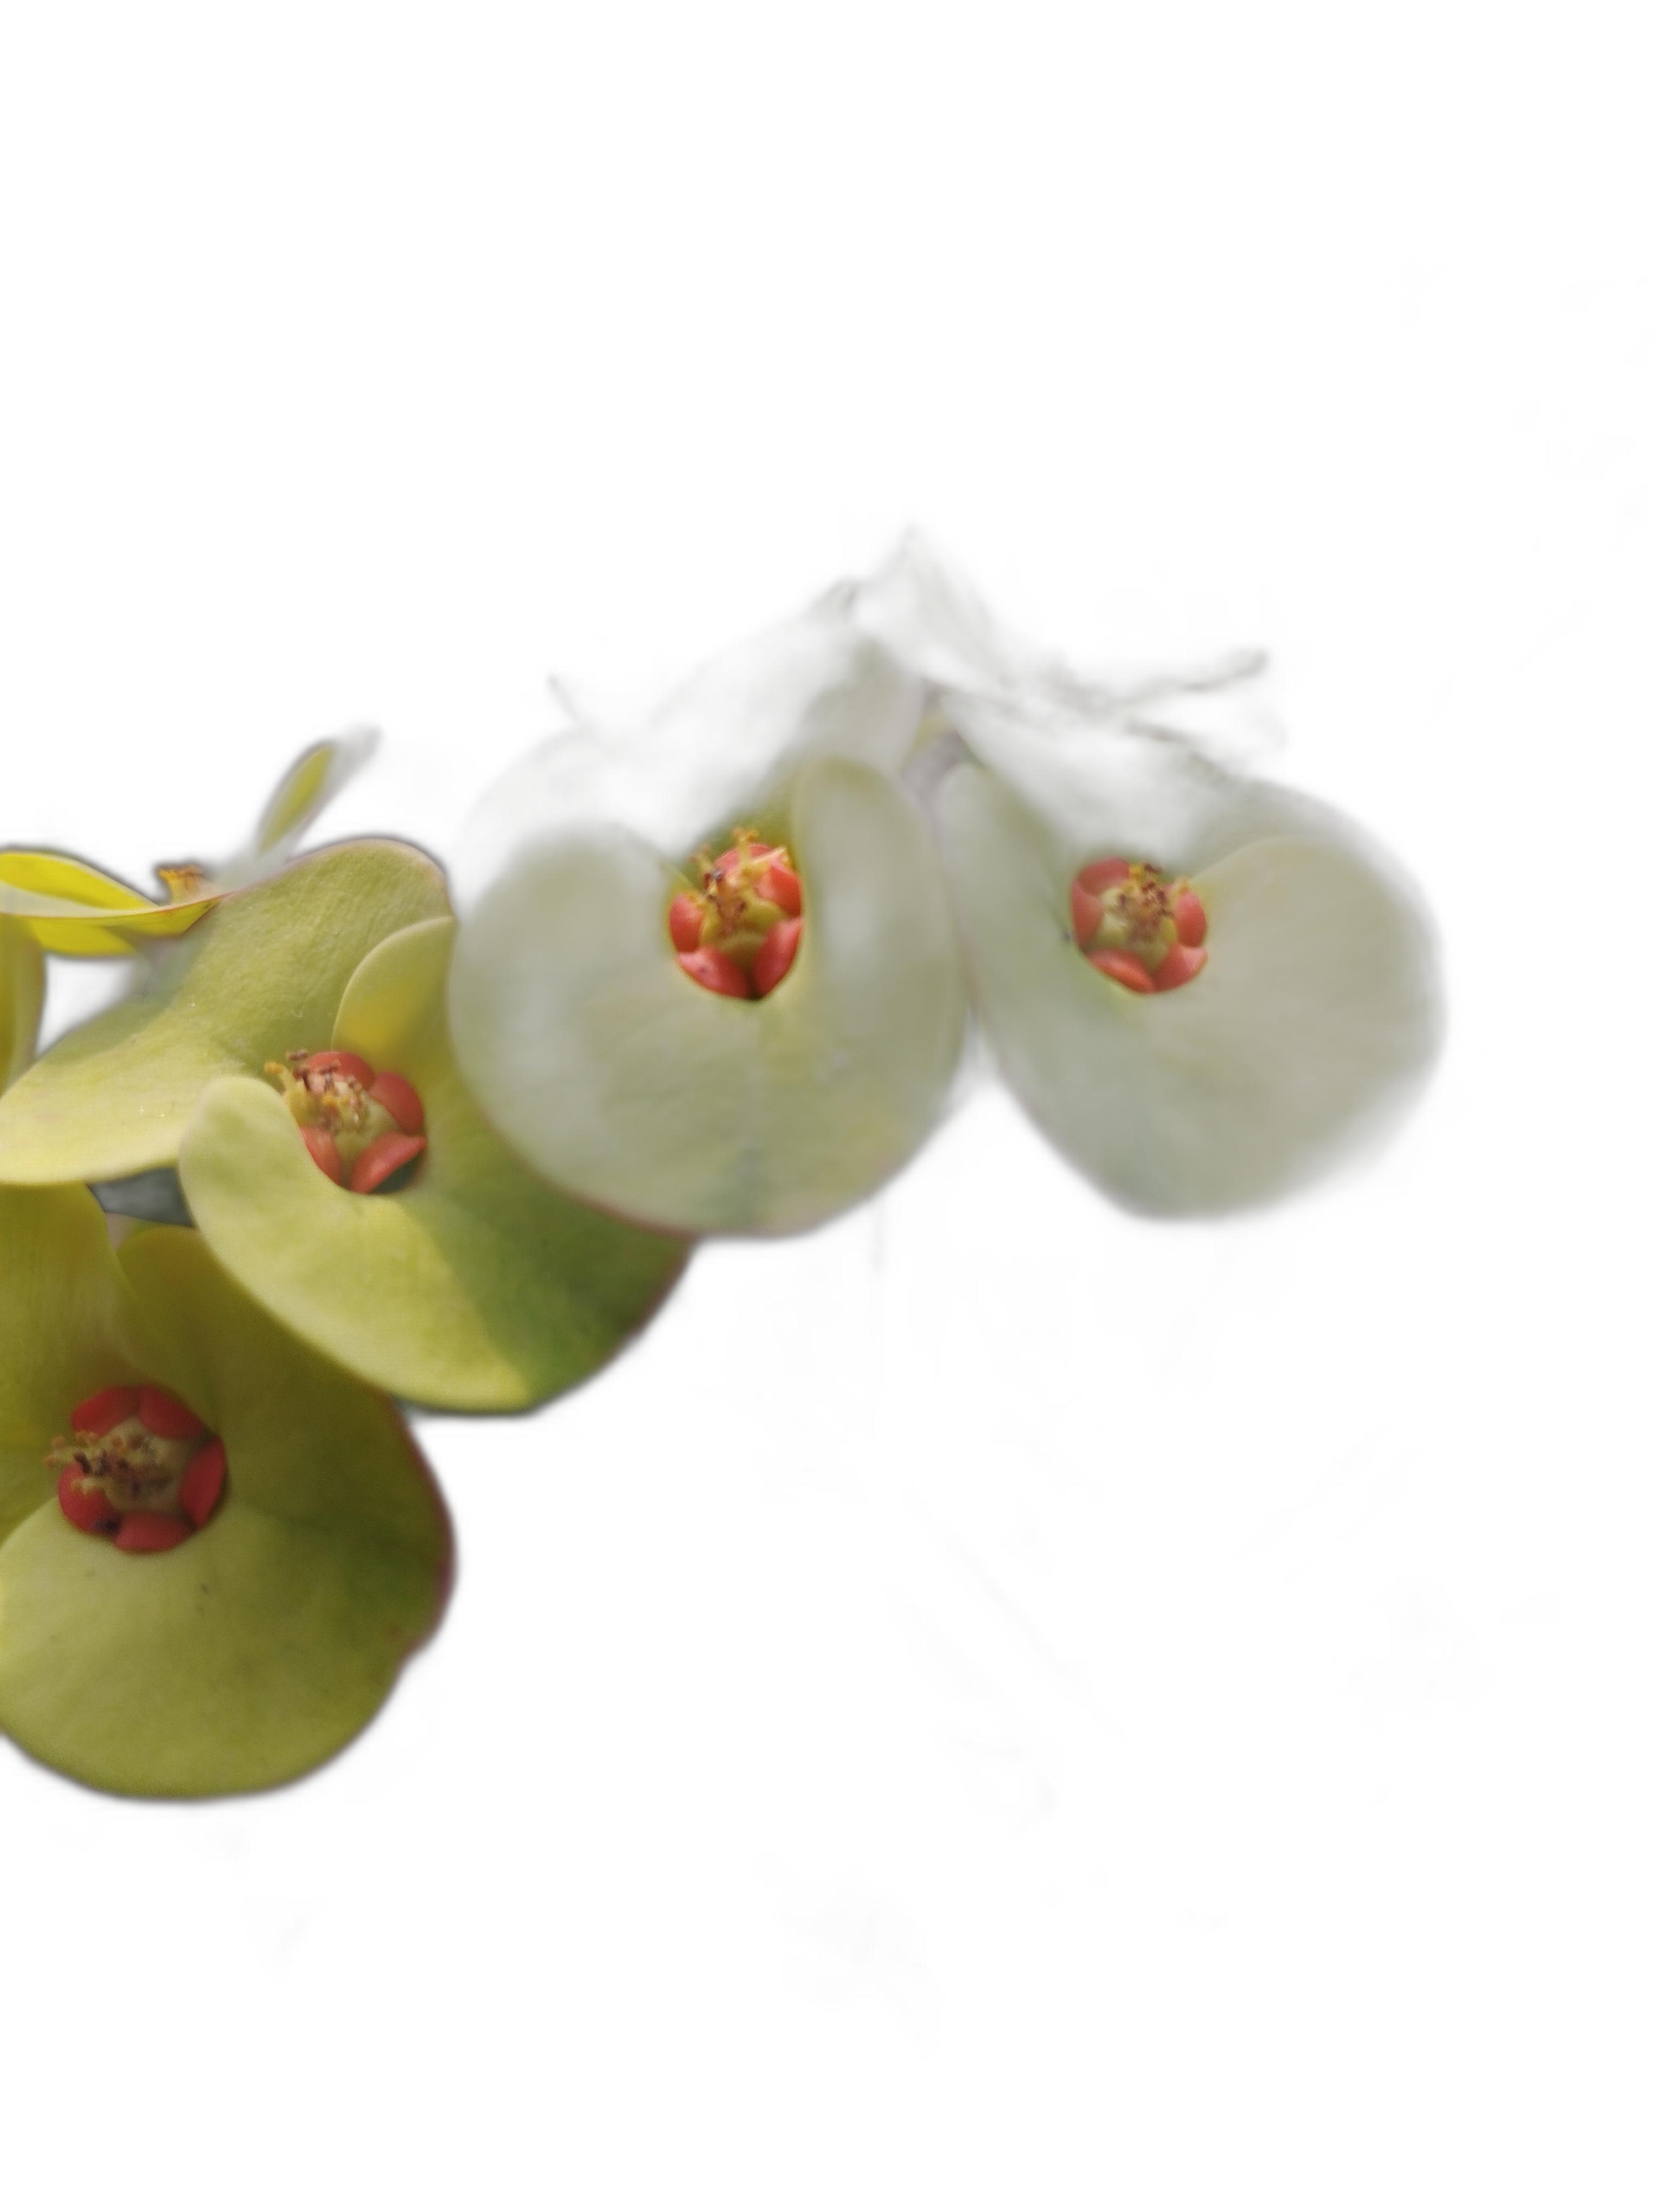
Label: Crown of thorns